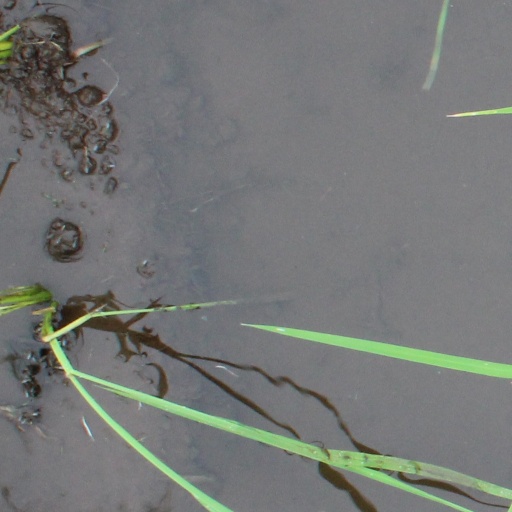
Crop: rice